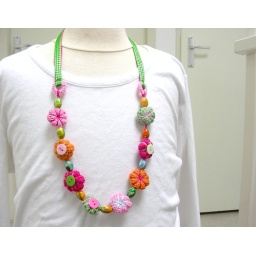
Handmade knitted beads necklace in soft colors complemented with coloured plastic beads and buttons and pink &amp;amp; green ribbons.